Maldives national football team

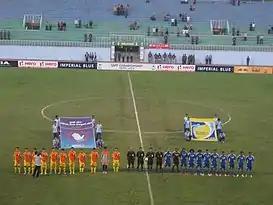
Maldives at the right against Bhutan at the 2013 SAFF Championship

Maldives were drawn in the group B alongside Afghanistan, Bhutan and Sri Lanka.